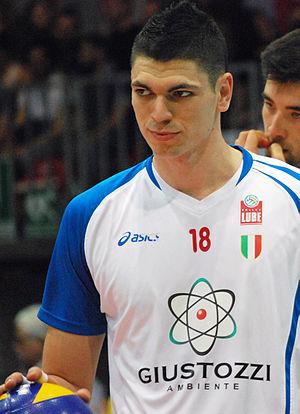
Marko Podraščanin est un joueur serbe de volley-ball. Il mesure 2,03 m et joue central. Il totalise 174 sélections en équipe de Serbie.